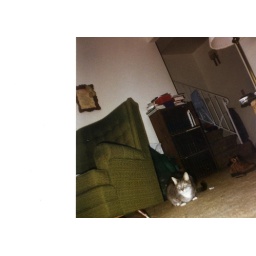
Our cat Phogg in the living room of our house in Pleasantville, IA.